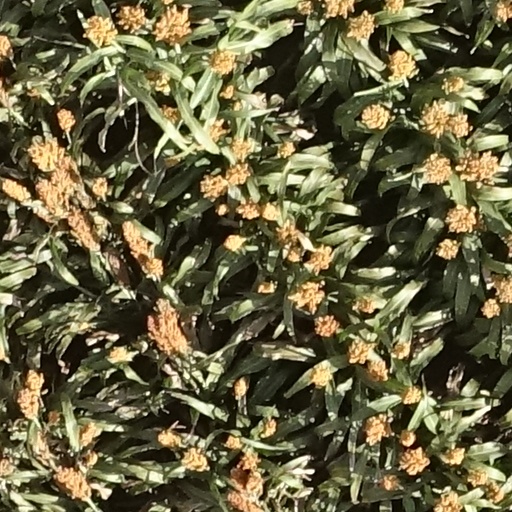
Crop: sorghum